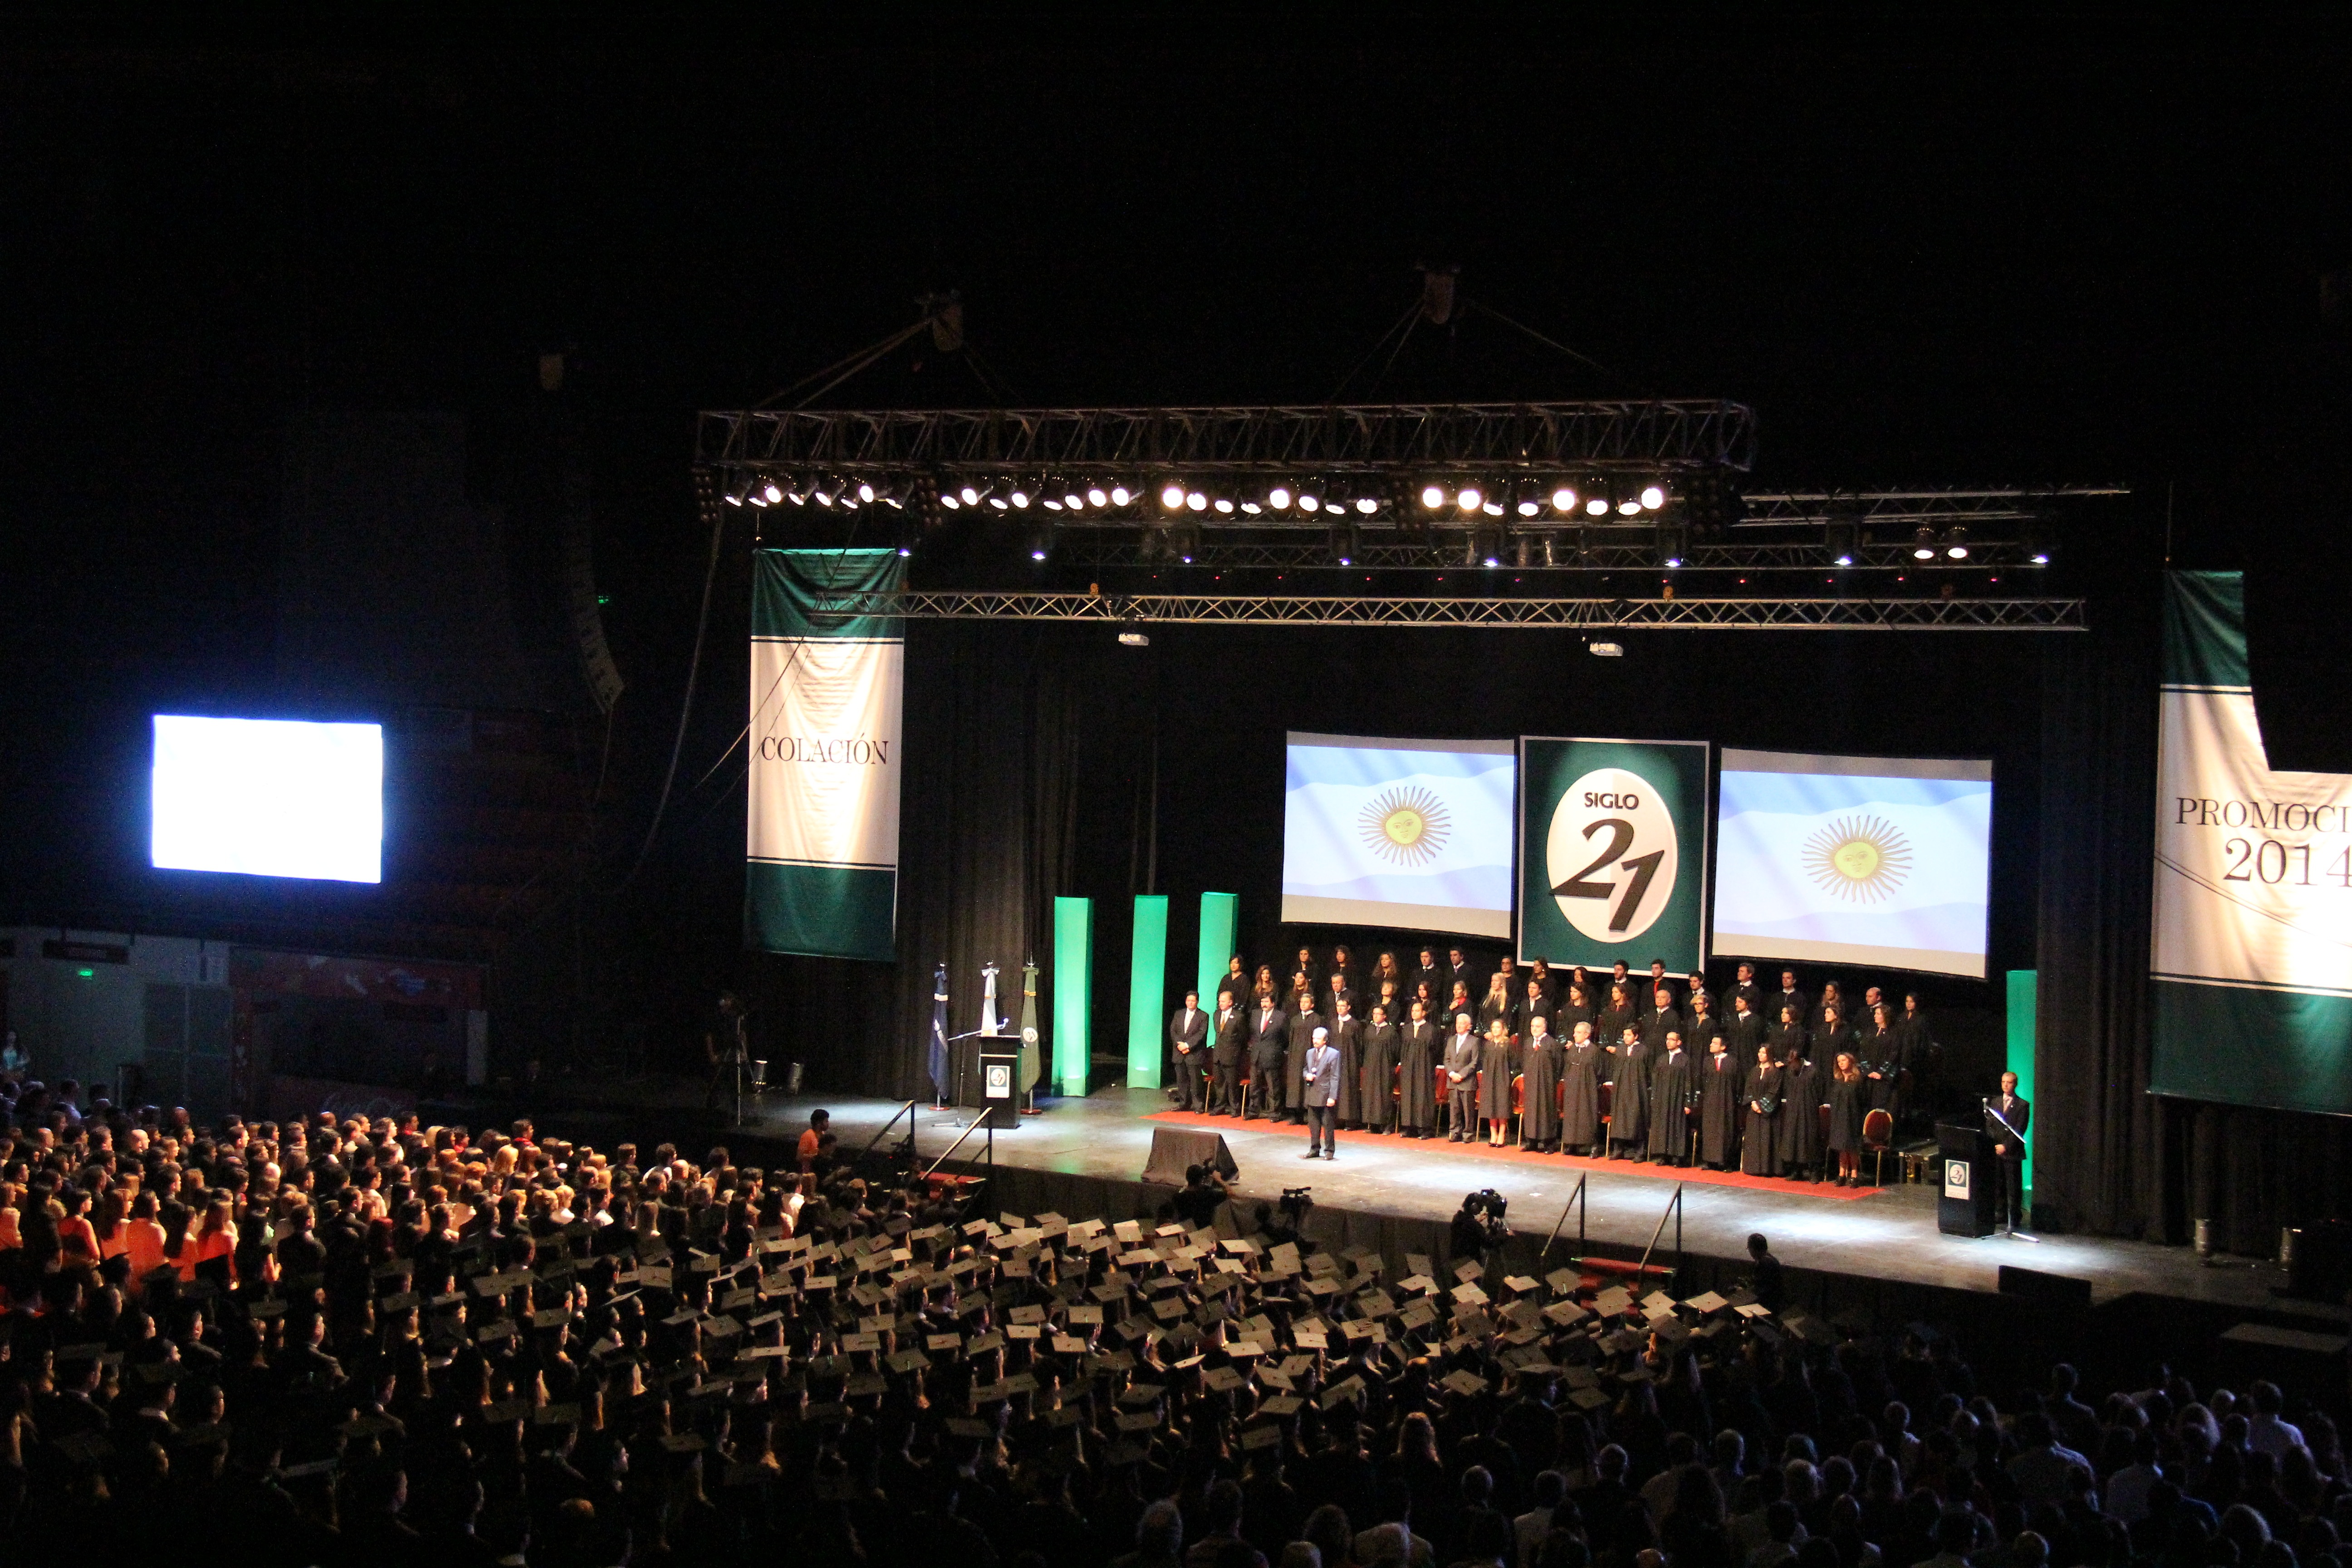
music, auditorium, concert, audience, musician, theatre, stage, students, performance, graduation, entertainment, act, scenario, performing arts, rock concert, musical theatre, music venue